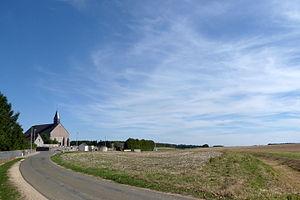
église Saint-Arnoult, Saint-Arnoult-des-Bois, Eure-et-Loir (France). Sur la droite, le lit (à sec) du Coisnon.
Saint-Arnoult-des-Bois est une commune française située dans le département d'Eure-et-Loir en région Centre-Val de Loire.